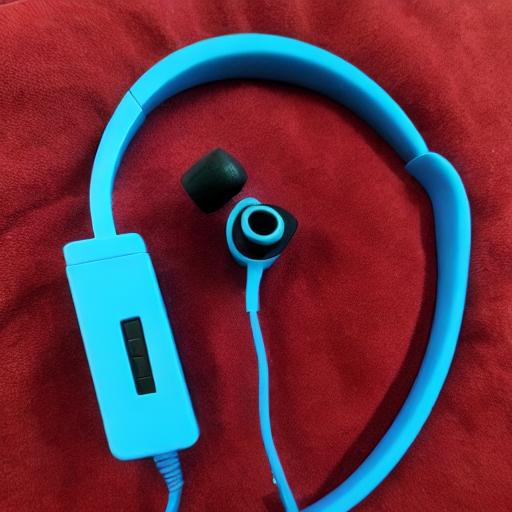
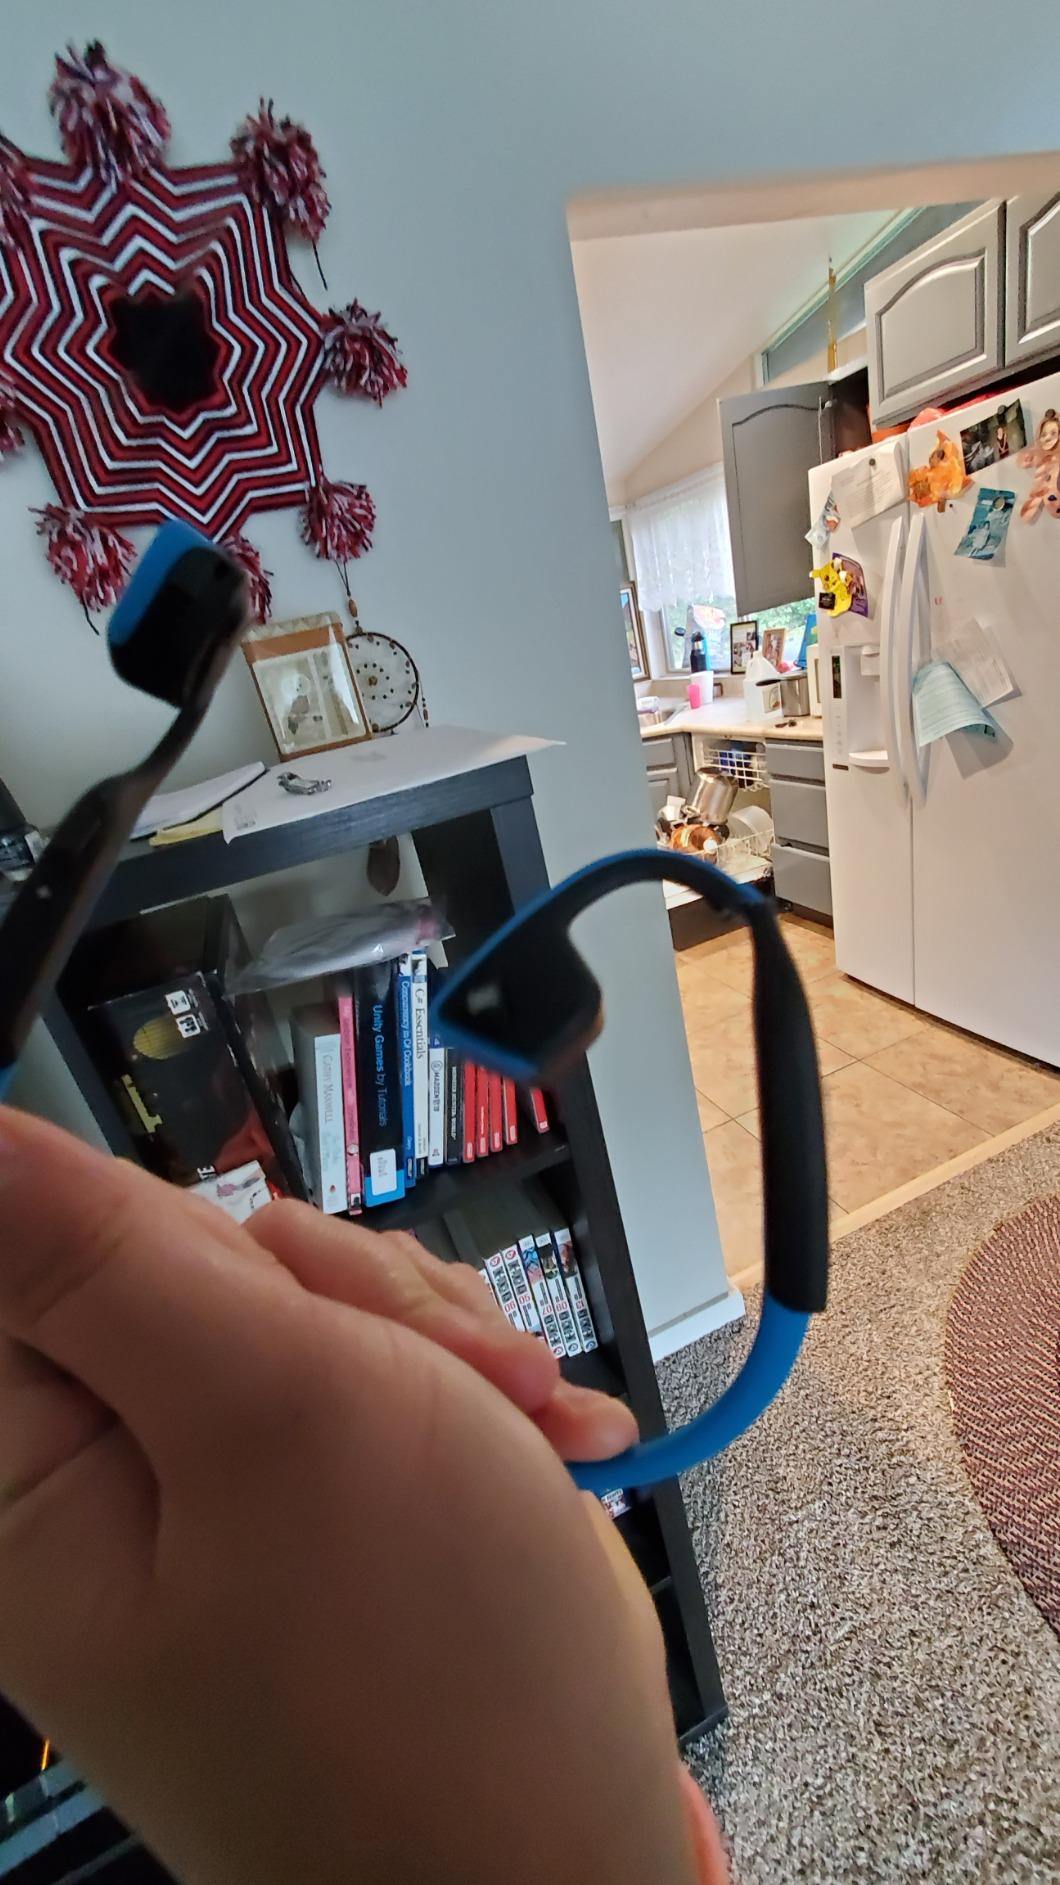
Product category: headphones
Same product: no